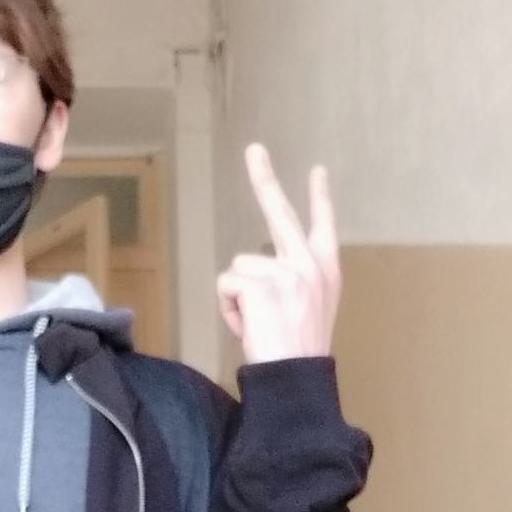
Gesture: peace_inverted